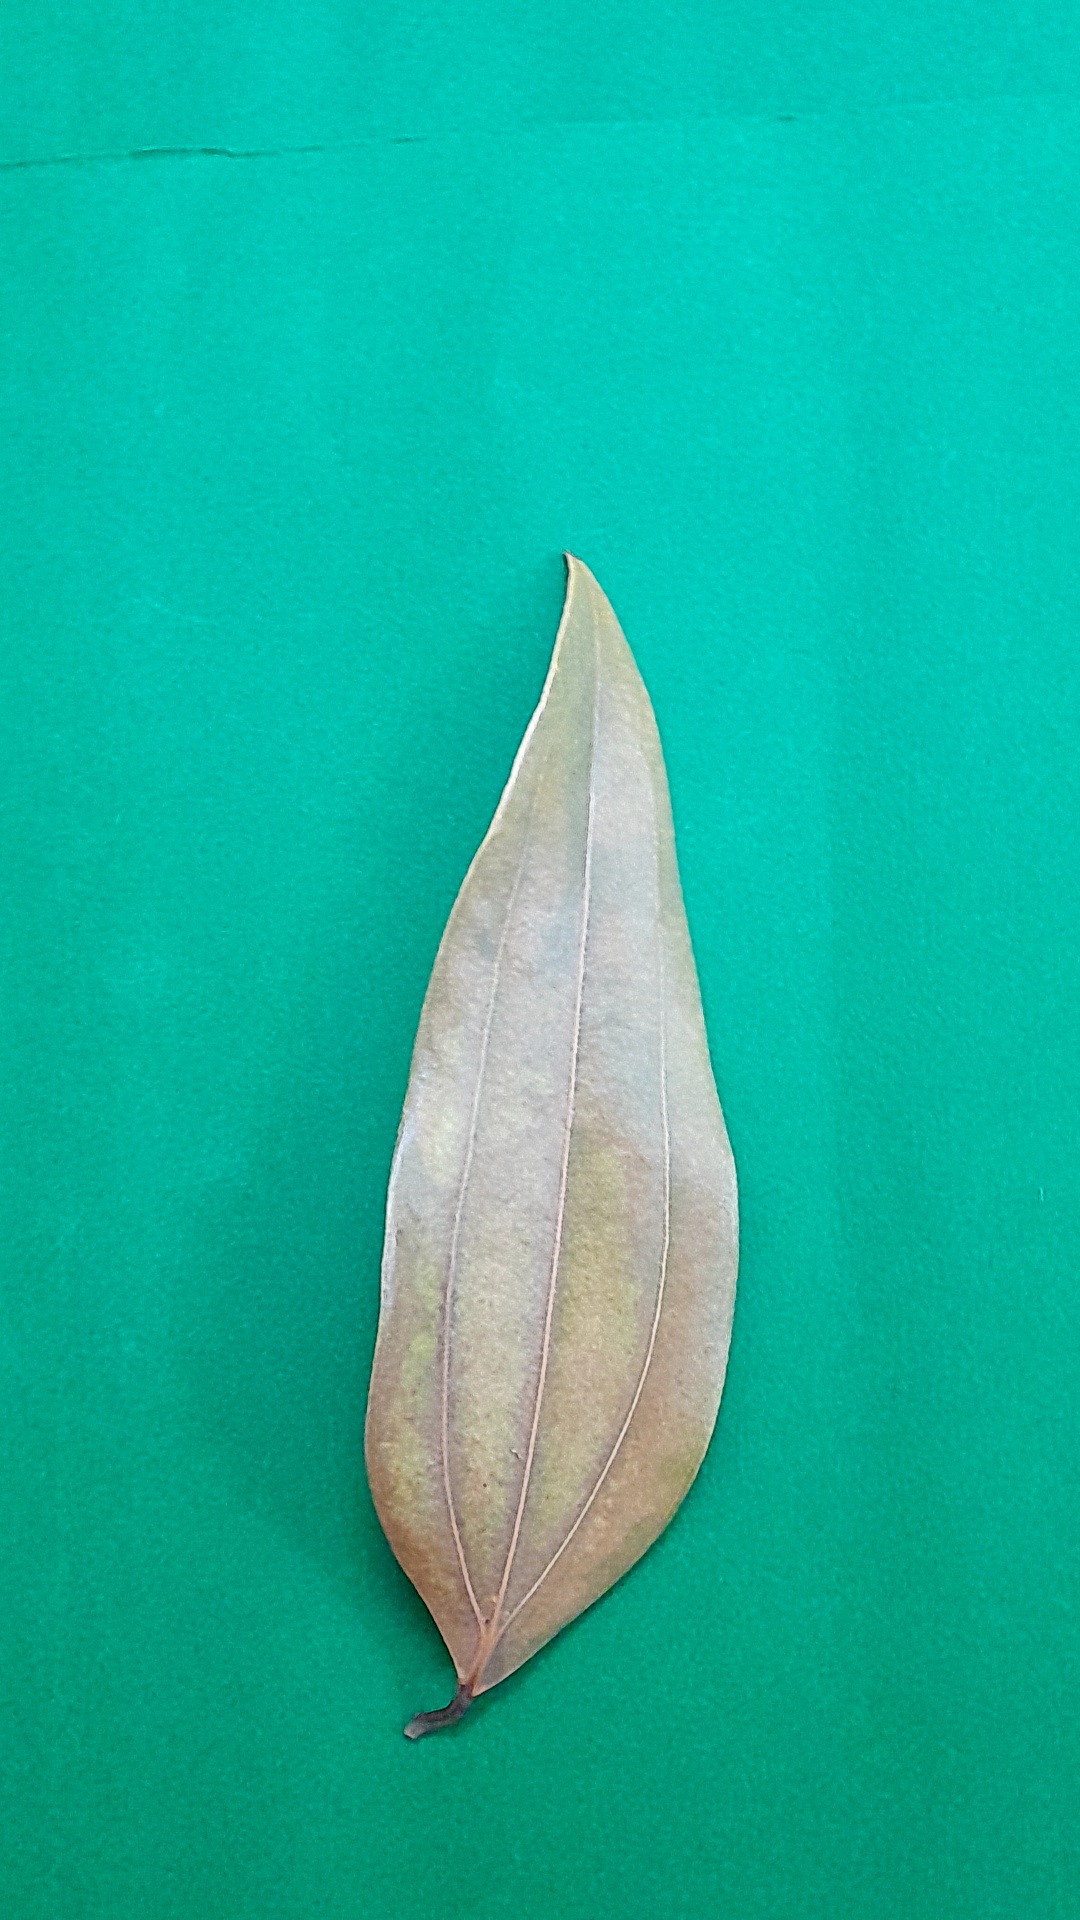
Label: Dry Leaf